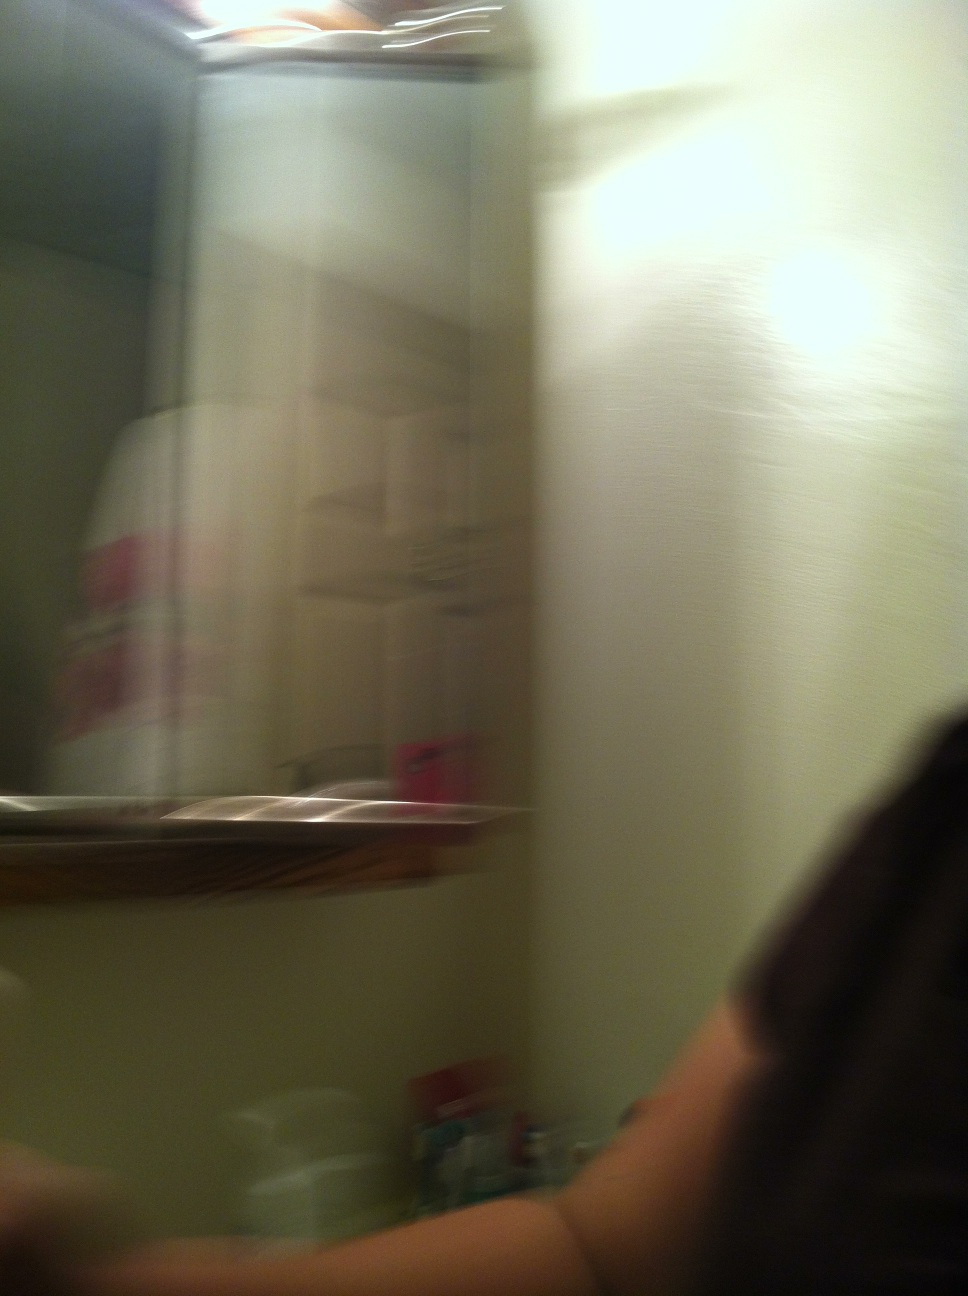Question: What is this bottle?
Answer: unanswerable